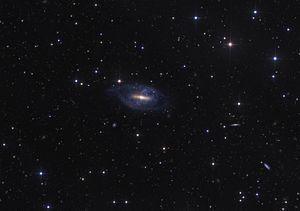
NGC 2685 est une galaxie lenticulaire à anneau polaire située dans la constellation de la Grande Ourse. Aussi connue sous le nom de galaxie de l'Hélice, elle est à environ 40 millions d'années-lumière de la Voie lactée. Elle a été découverte par l'astronome allemand Wilhelm Tempel en 1882.